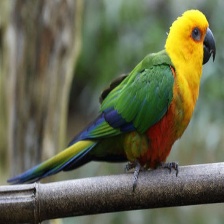
Species: JANDAYA PARAKEET
Scientific name: ARATINGA JANDAYA